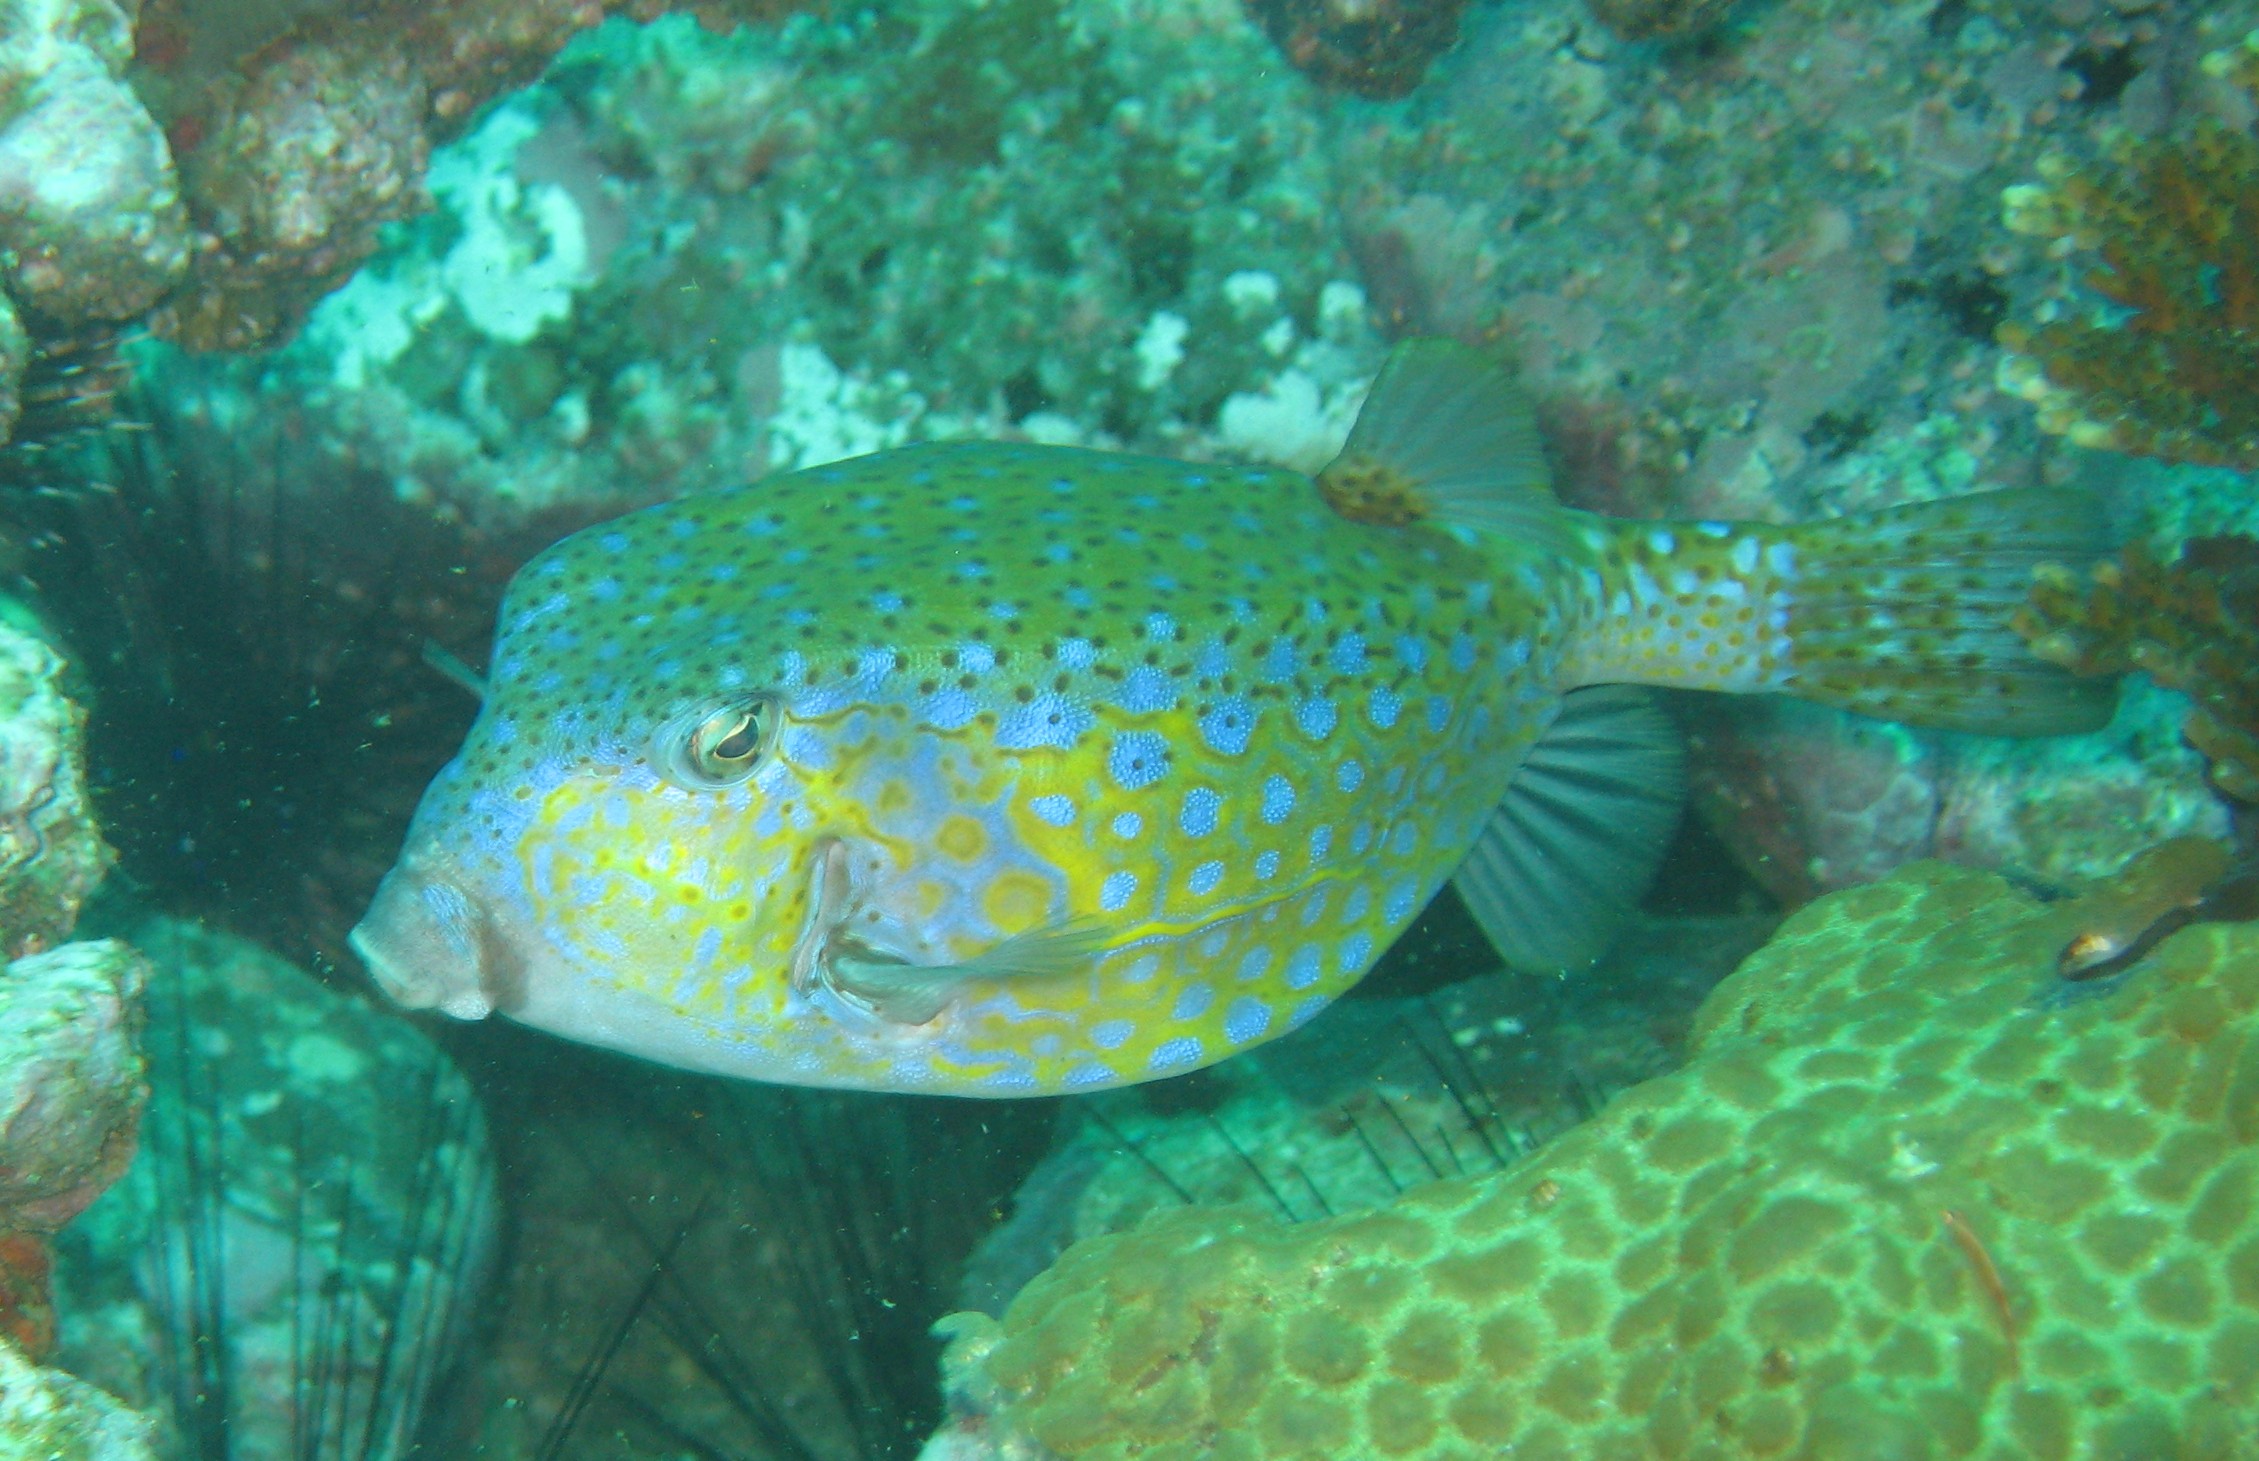
underwater, high, biology, fish, coral, coral reef, reef, aquarium, hires, hi, res, undersea, organism, geo country japan, ostracion, immaculatus, taxonomy binomial ostracionimmaculatus, marine biology, coral reef fish, pomacentridae, pomacanthidae, stony coral